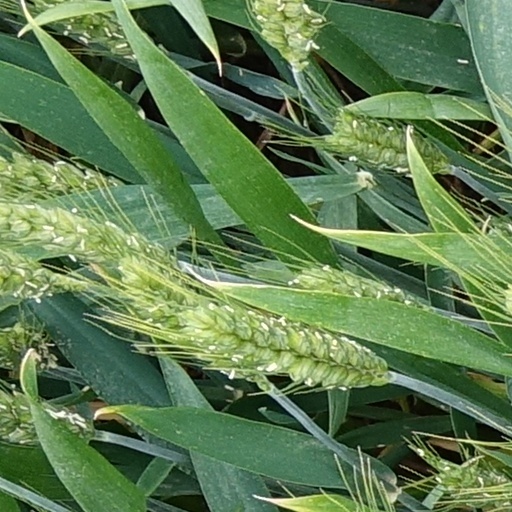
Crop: wheat